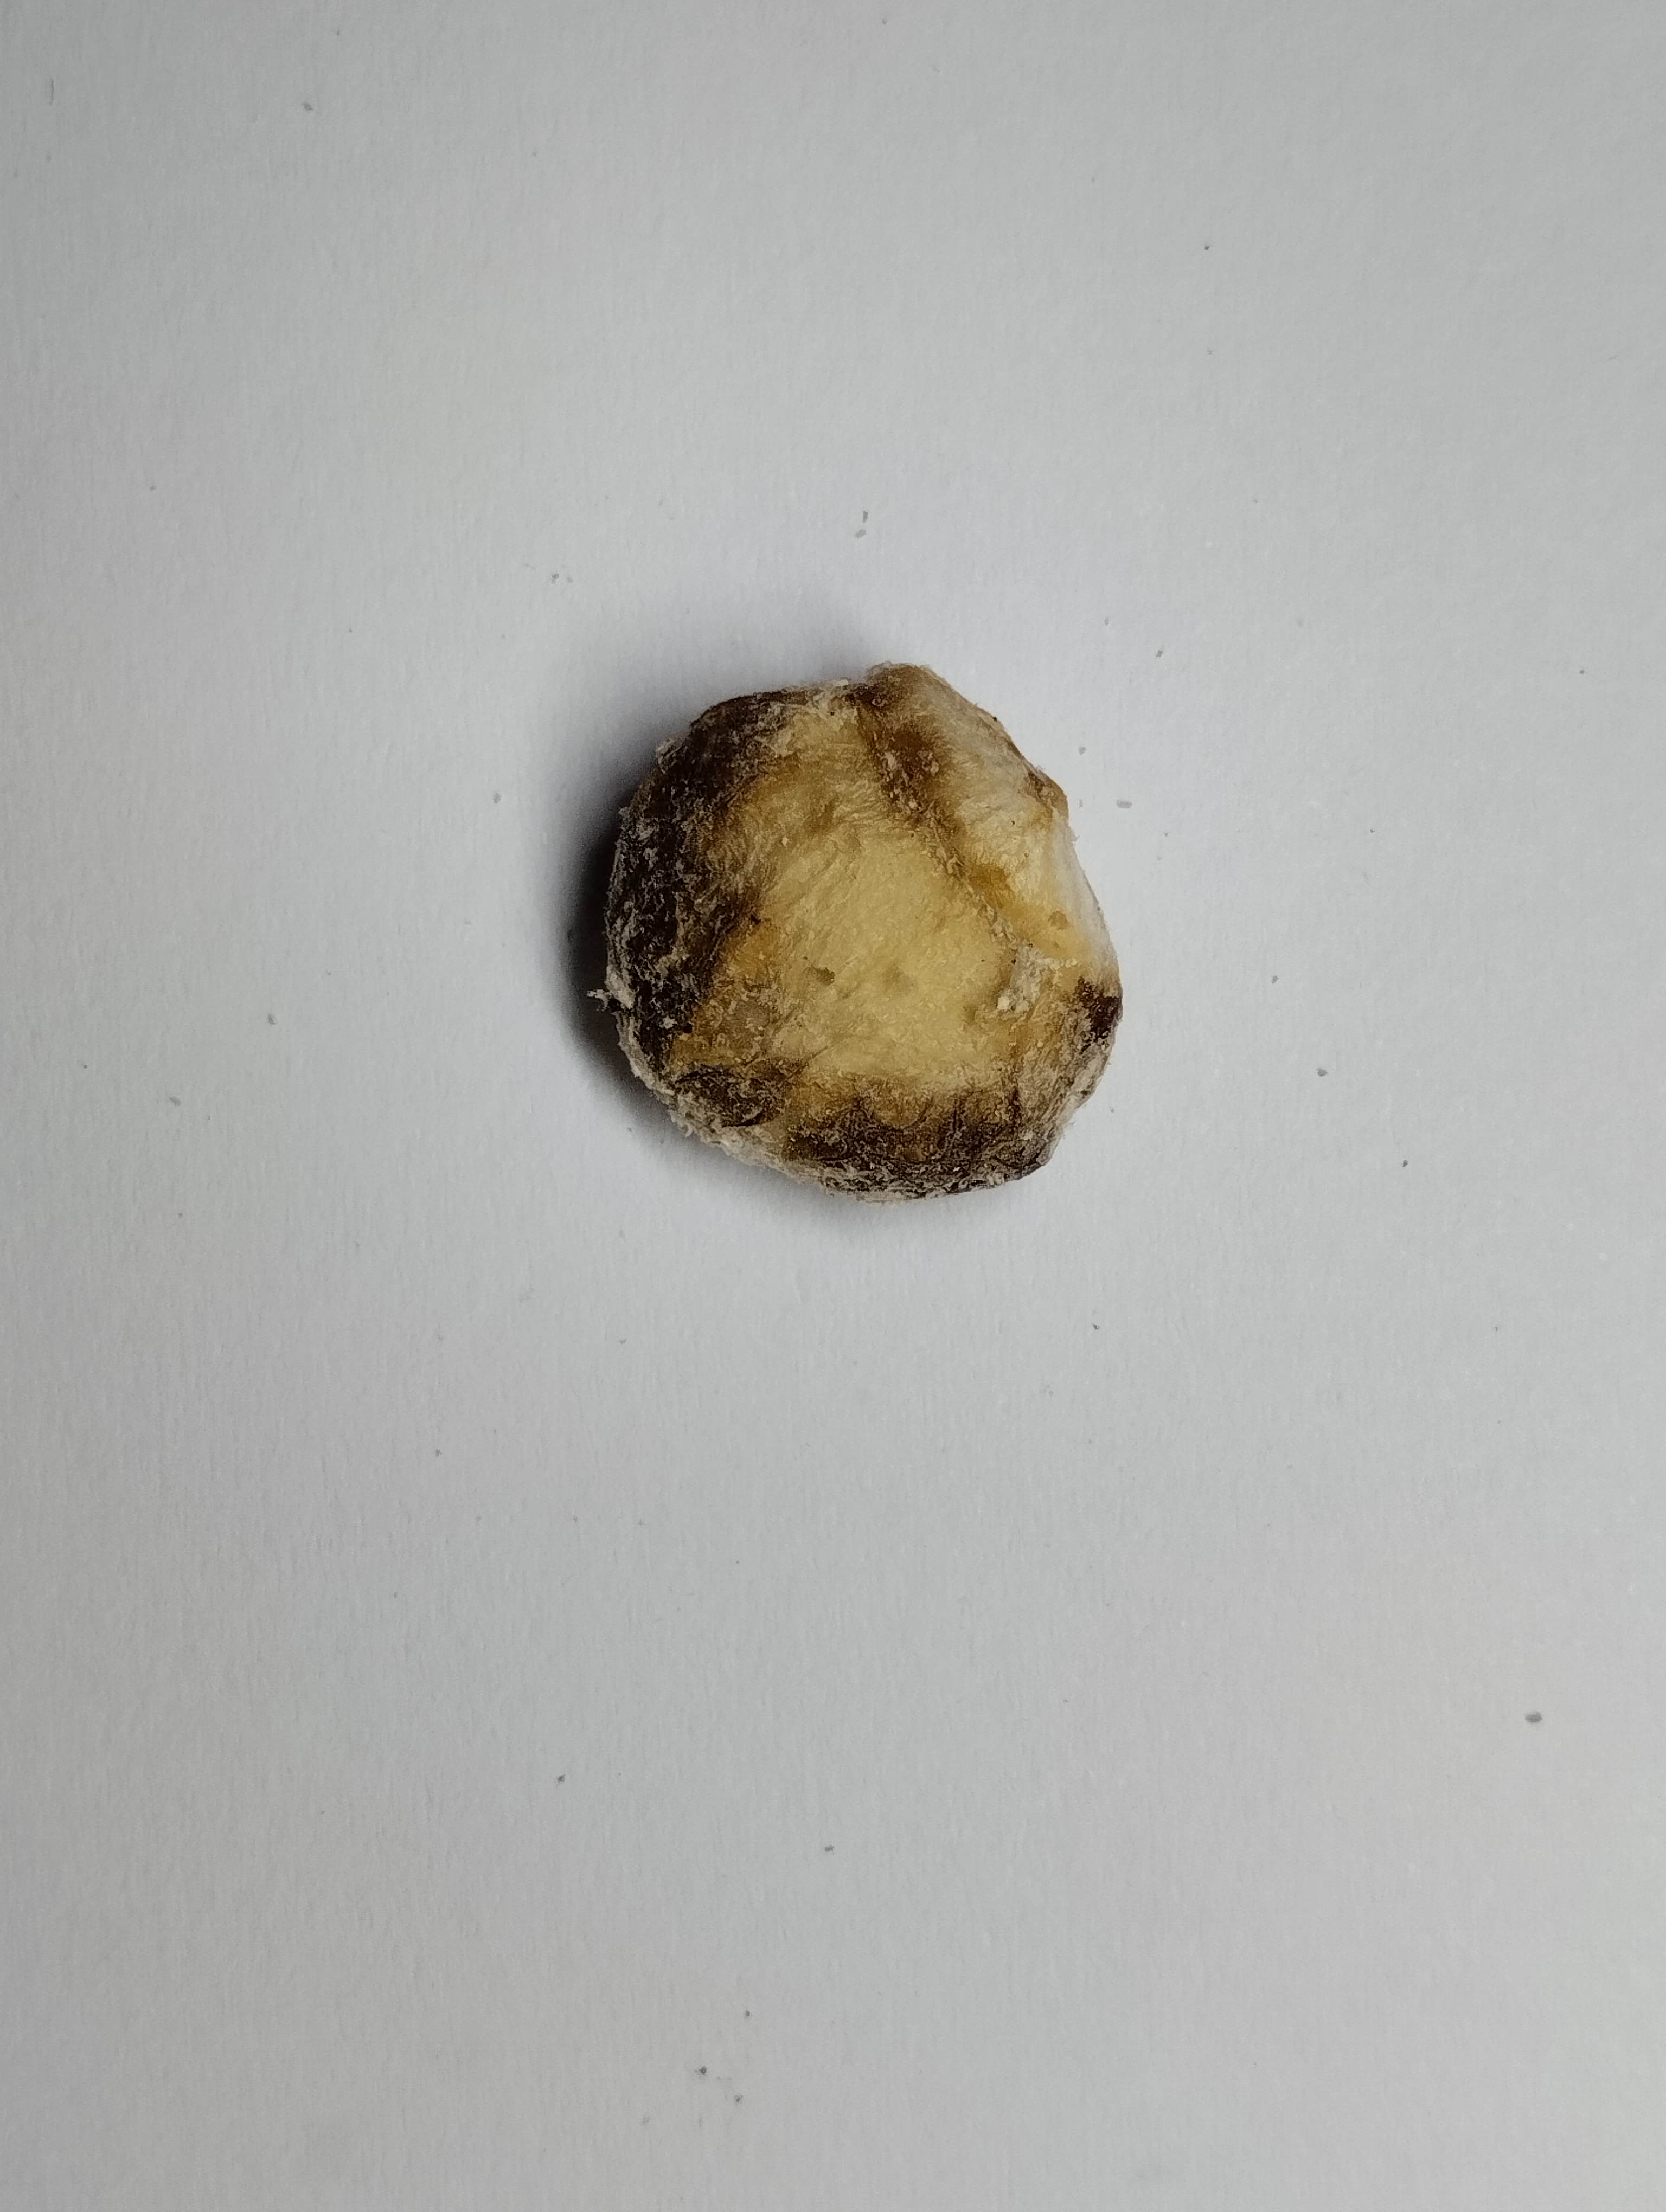
Label: rusak (damaged seed)